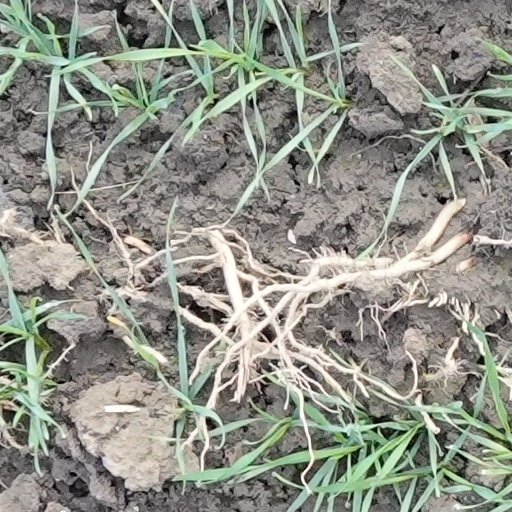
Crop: wheat